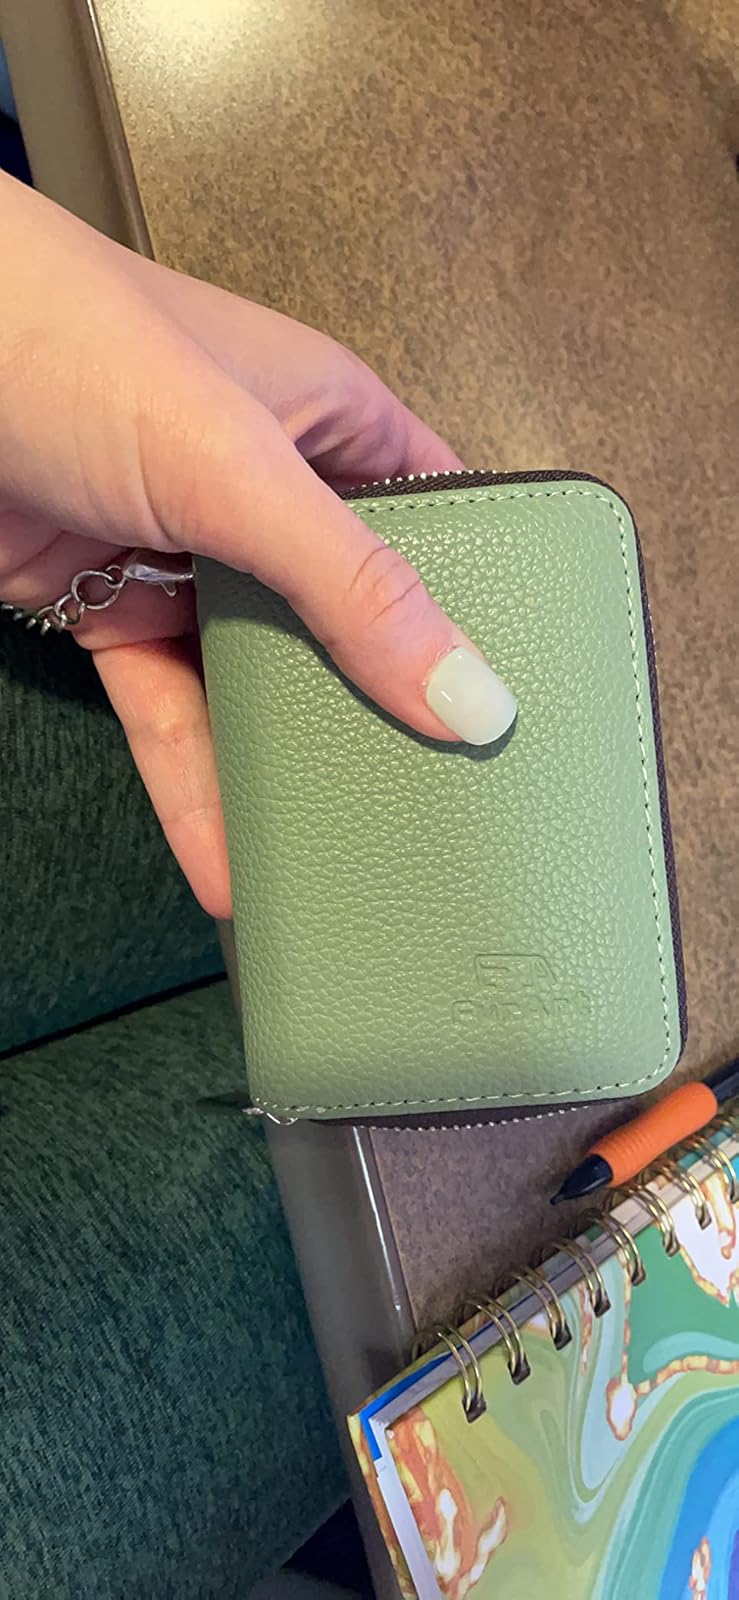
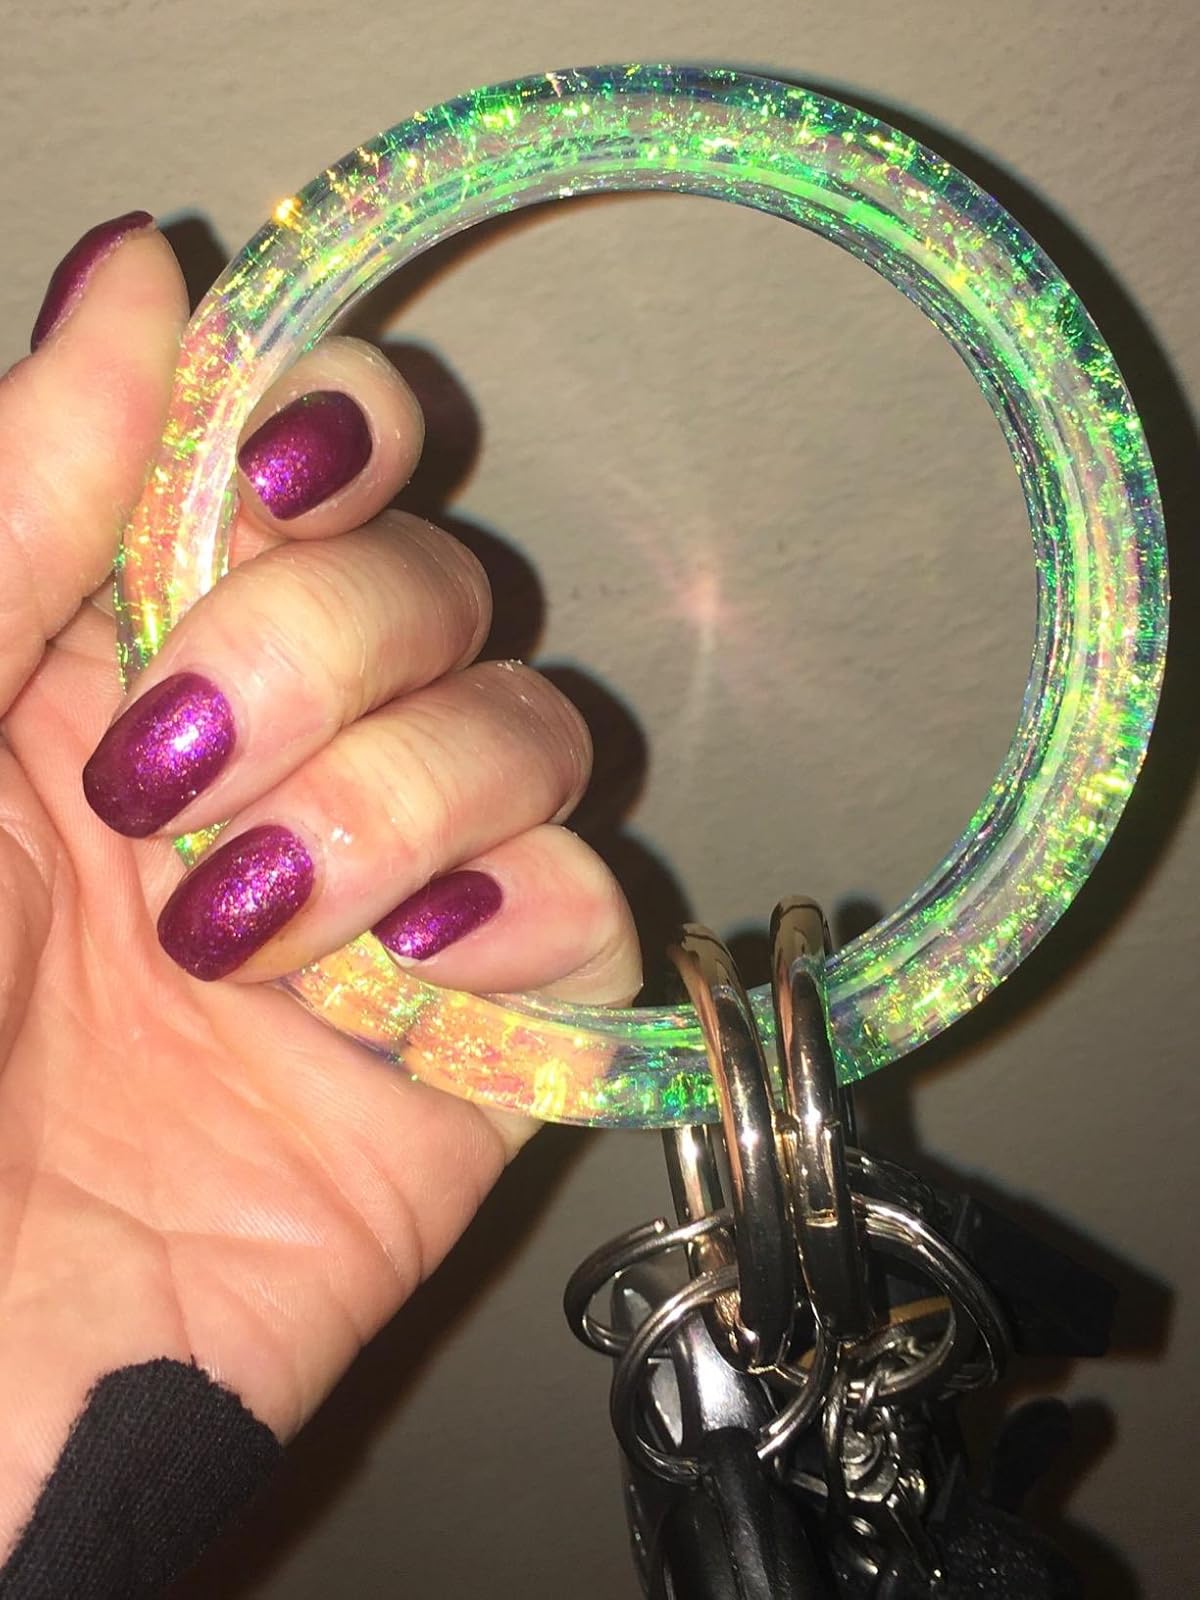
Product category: accessories_keychain
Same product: no